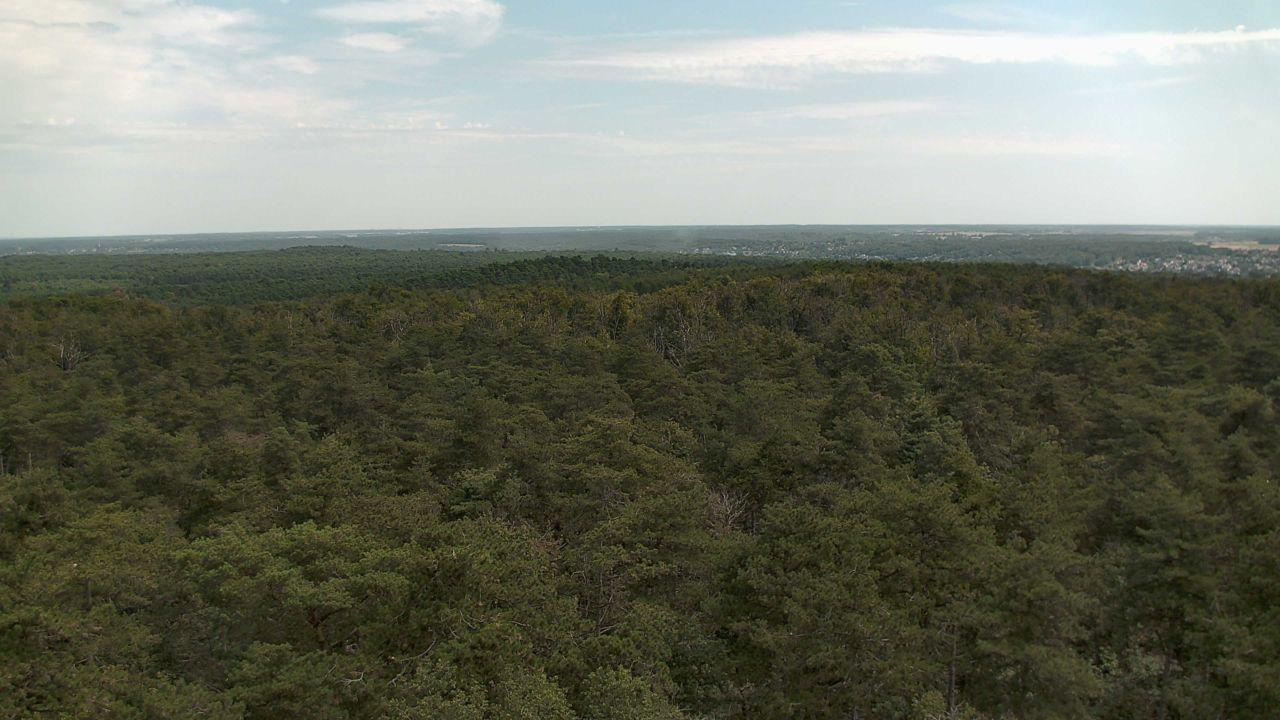
Fire: no
Smoke: yes